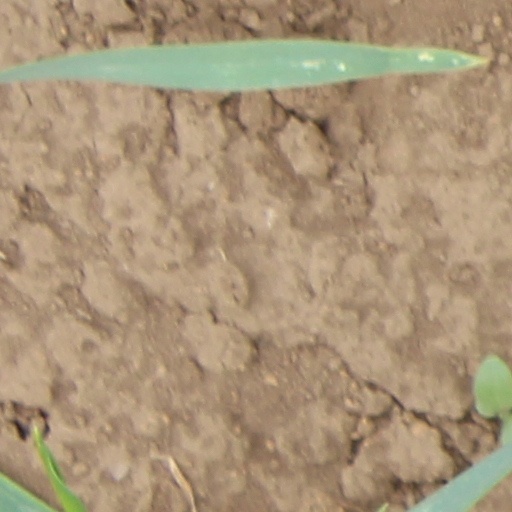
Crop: wheat